Moisei

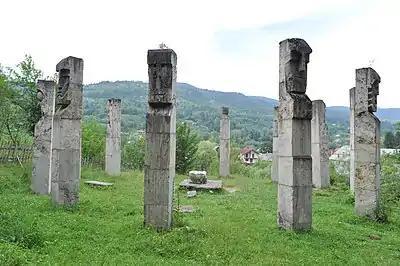
Monument to the victims of the Moisei massacre

The commune is situated in the relief unit called Maramureș Hollow, under the Vișeu corridor. Practically, Moisei is placed at the bottom of Rodnei Mountains, having Pietrosu mountain on its upper side and the Maramureș Mountains to the north. Passage from Lunca Vișeului to the mountain area is made naturally from hills with heights between 600 and 800 m.